Commodore (United States)

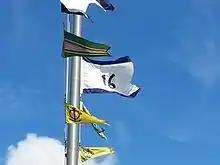
The command pennant of the Commander, Submarine Squadron 16 (COMSUBRON 16) above the squadron's headquarters at Naval Submarine Base Kings Bay, Georgia.

During the huge expansion of the U.S. Navy during World War II, the Department of the Navy was concerned that the appointment of more flag officers would create a glut of admirals whenever peacetime was achieved. However, some Navy and Coast Guard captains, although not yet selected for rear admiral, were holding commands of significantly higher responsibility than they had earlier and this needed to be recognized. The COMINCH of the U.S. Navy and Chief of Naval Operations, Admiral (later Fleet Admiral) Ernest J. King, proposed bringing back the older rank of "commodore" for these officers. President Franklin D. Roosevelt agreed, making the suggestion that the title be revived.